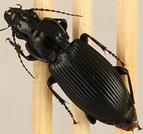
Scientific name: Pterostichus melanarius melanarius
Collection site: Steigerwaldt-Chequamegon NEON (STEI), plot STEI_004